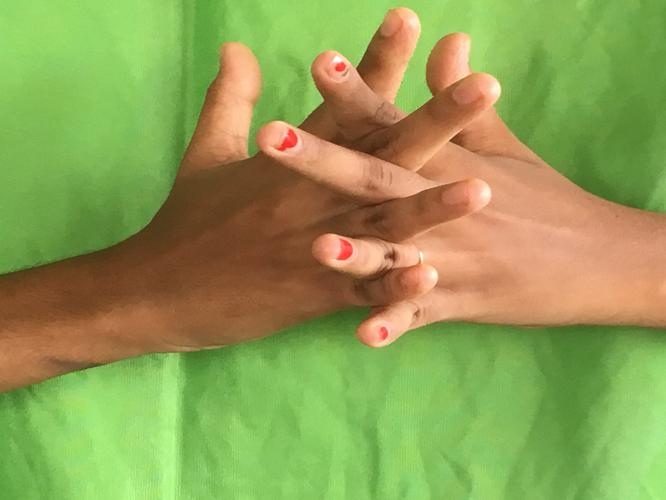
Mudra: Karkatta
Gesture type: double_hand